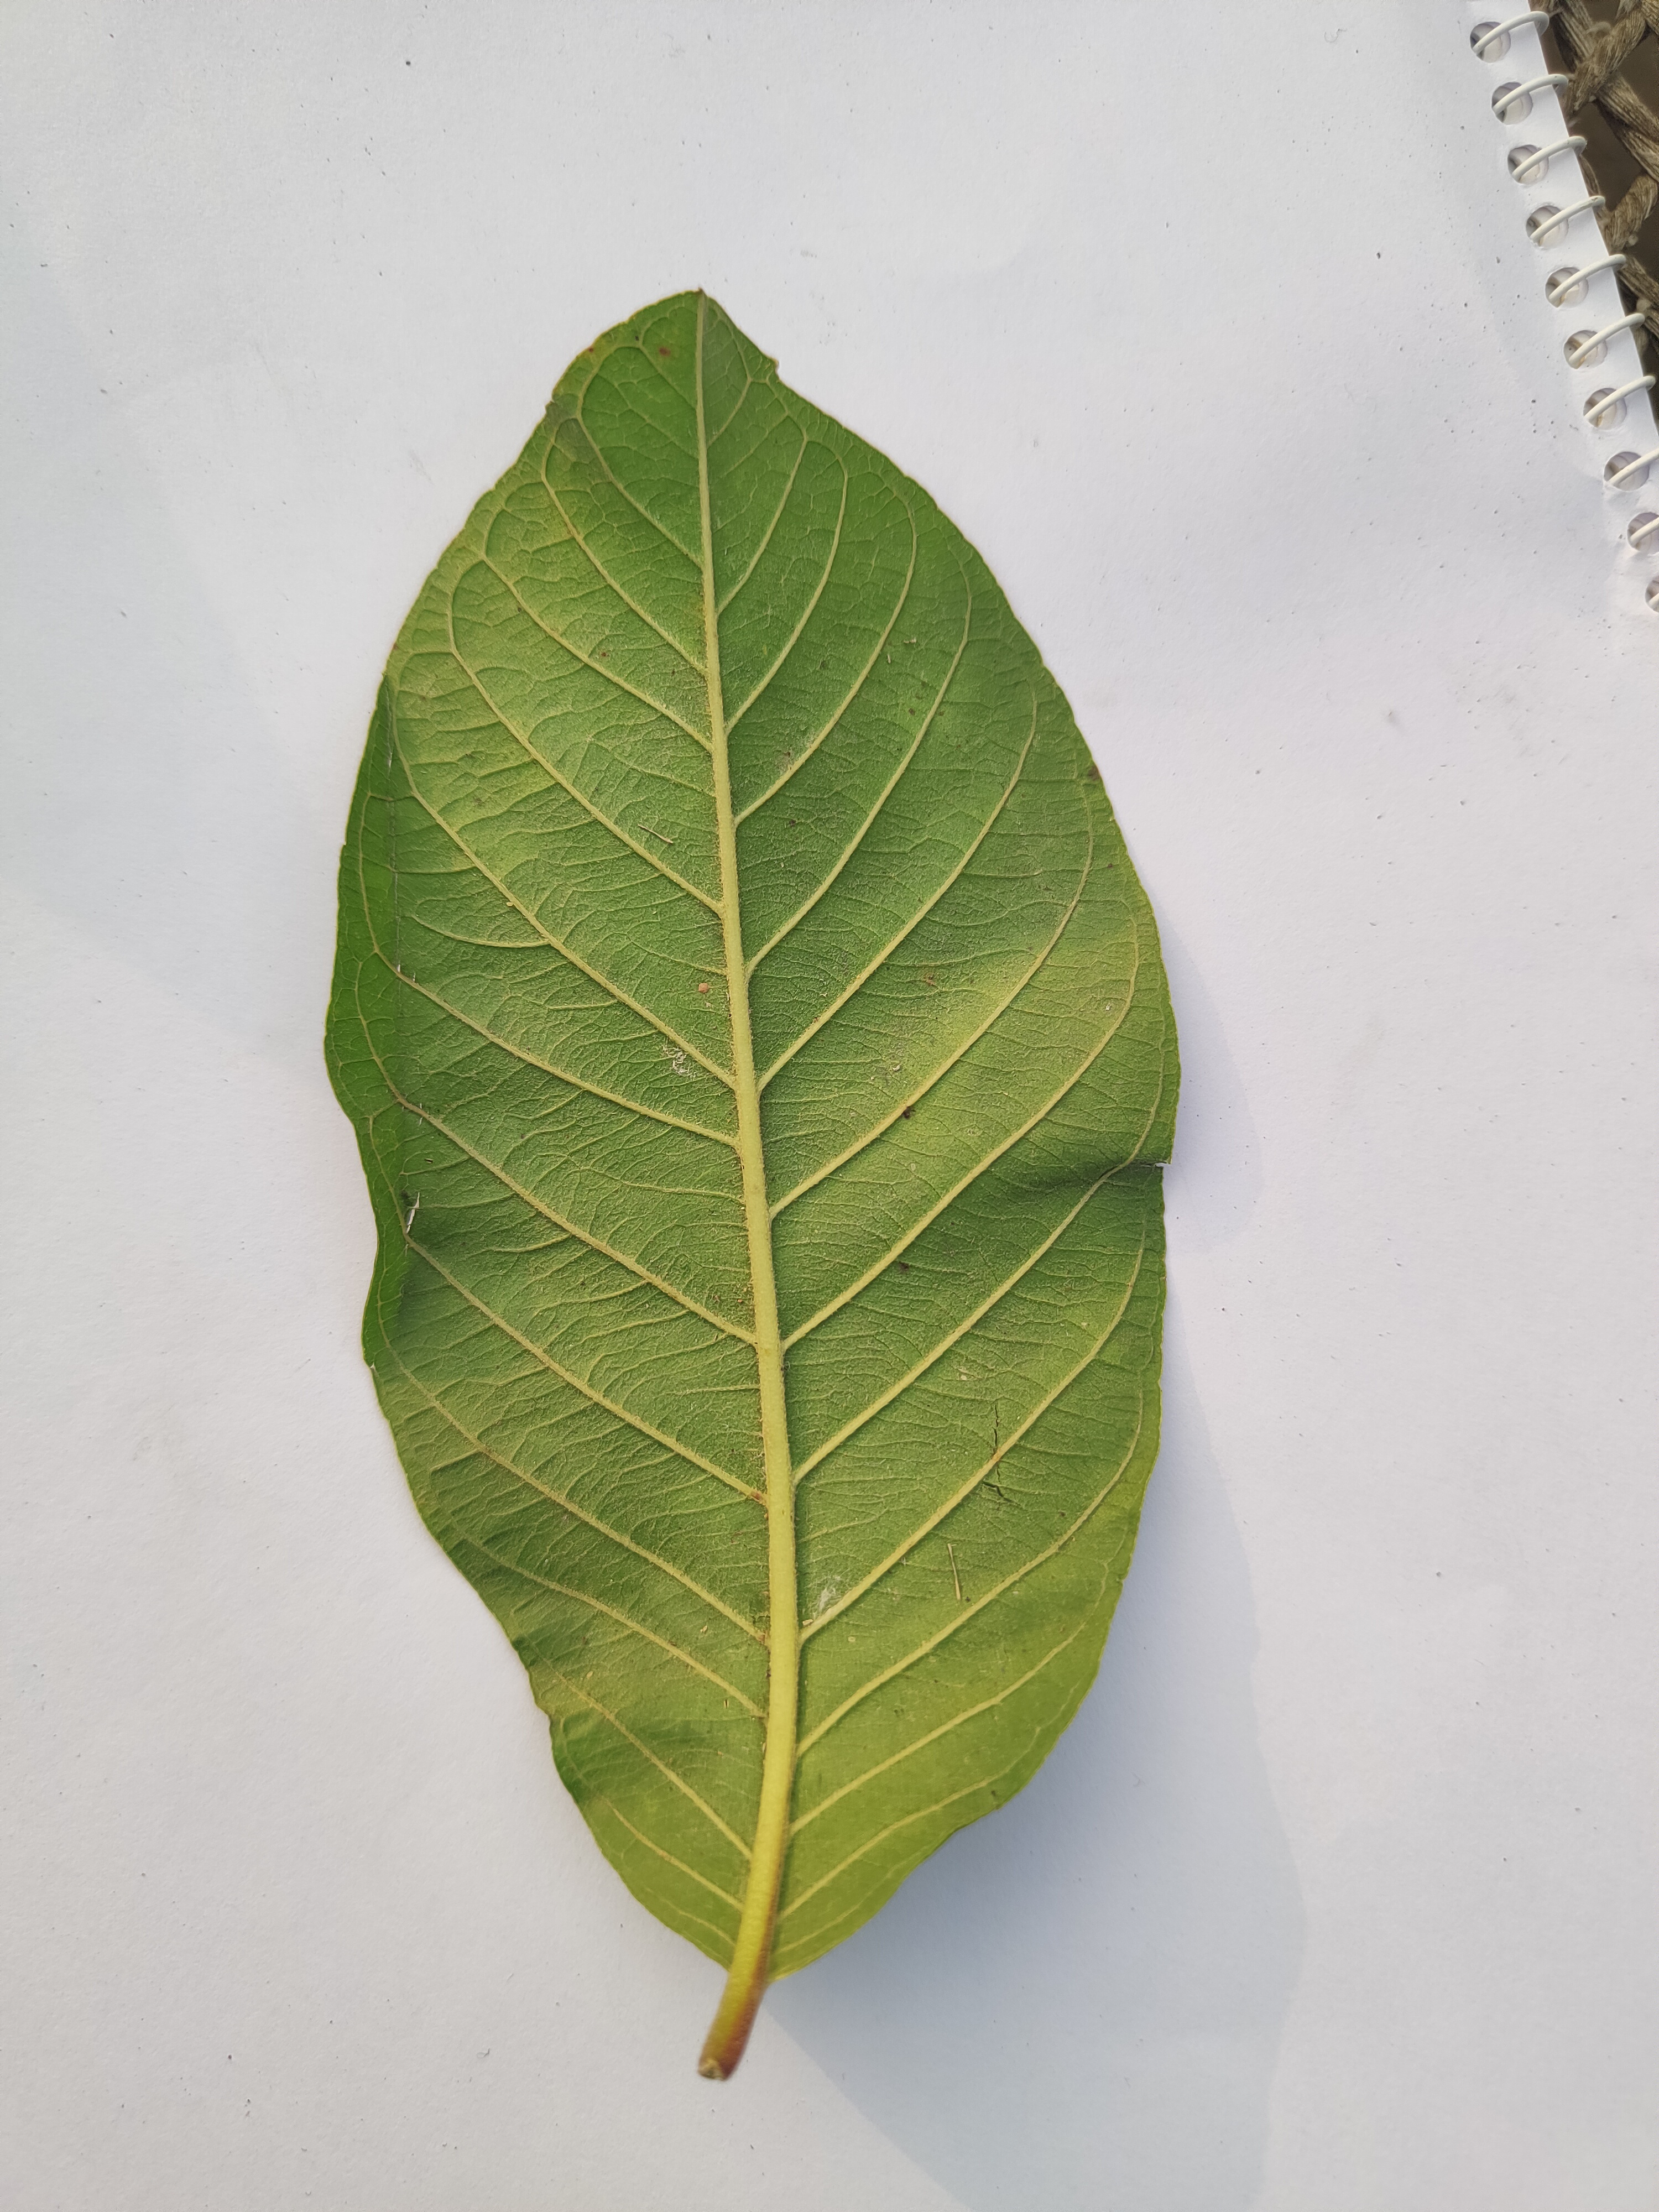
Leaf variety: Guava